H Battery (Ramsay's Troop) Royal Horse Artillery

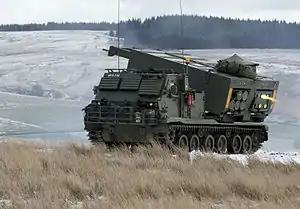
1st RHA and 101st (Northumbrian) RA exercising at Otterburn, firing MLRS in 2015

Under Army 2020 plans, 7th RHA was reduced from five to three batteries; V Battery was placed in suspended animation in May 2013 and H Battery was transferred to 1st RHA in August of the same year.